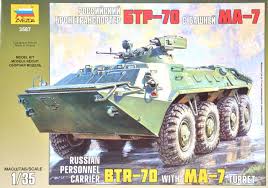
Label: BTR-70